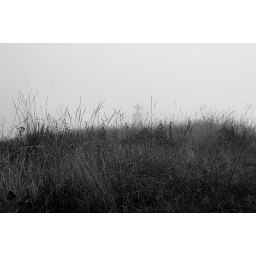
HDR done on the peak of a hill - we were in a cloud !! with small rain everywhere !